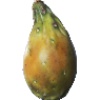
Label: cactus_fruit